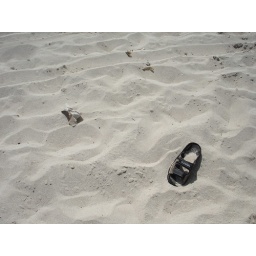
lost clothing all over where planes land and blow people right out of their clothes